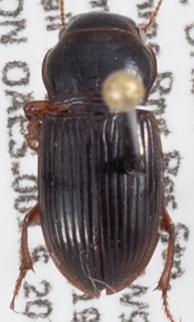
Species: Cratacanthus dubius
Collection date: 2019-08-07
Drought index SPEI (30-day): -0.54
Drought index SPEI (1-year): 2.09
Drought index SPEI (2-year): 2.09